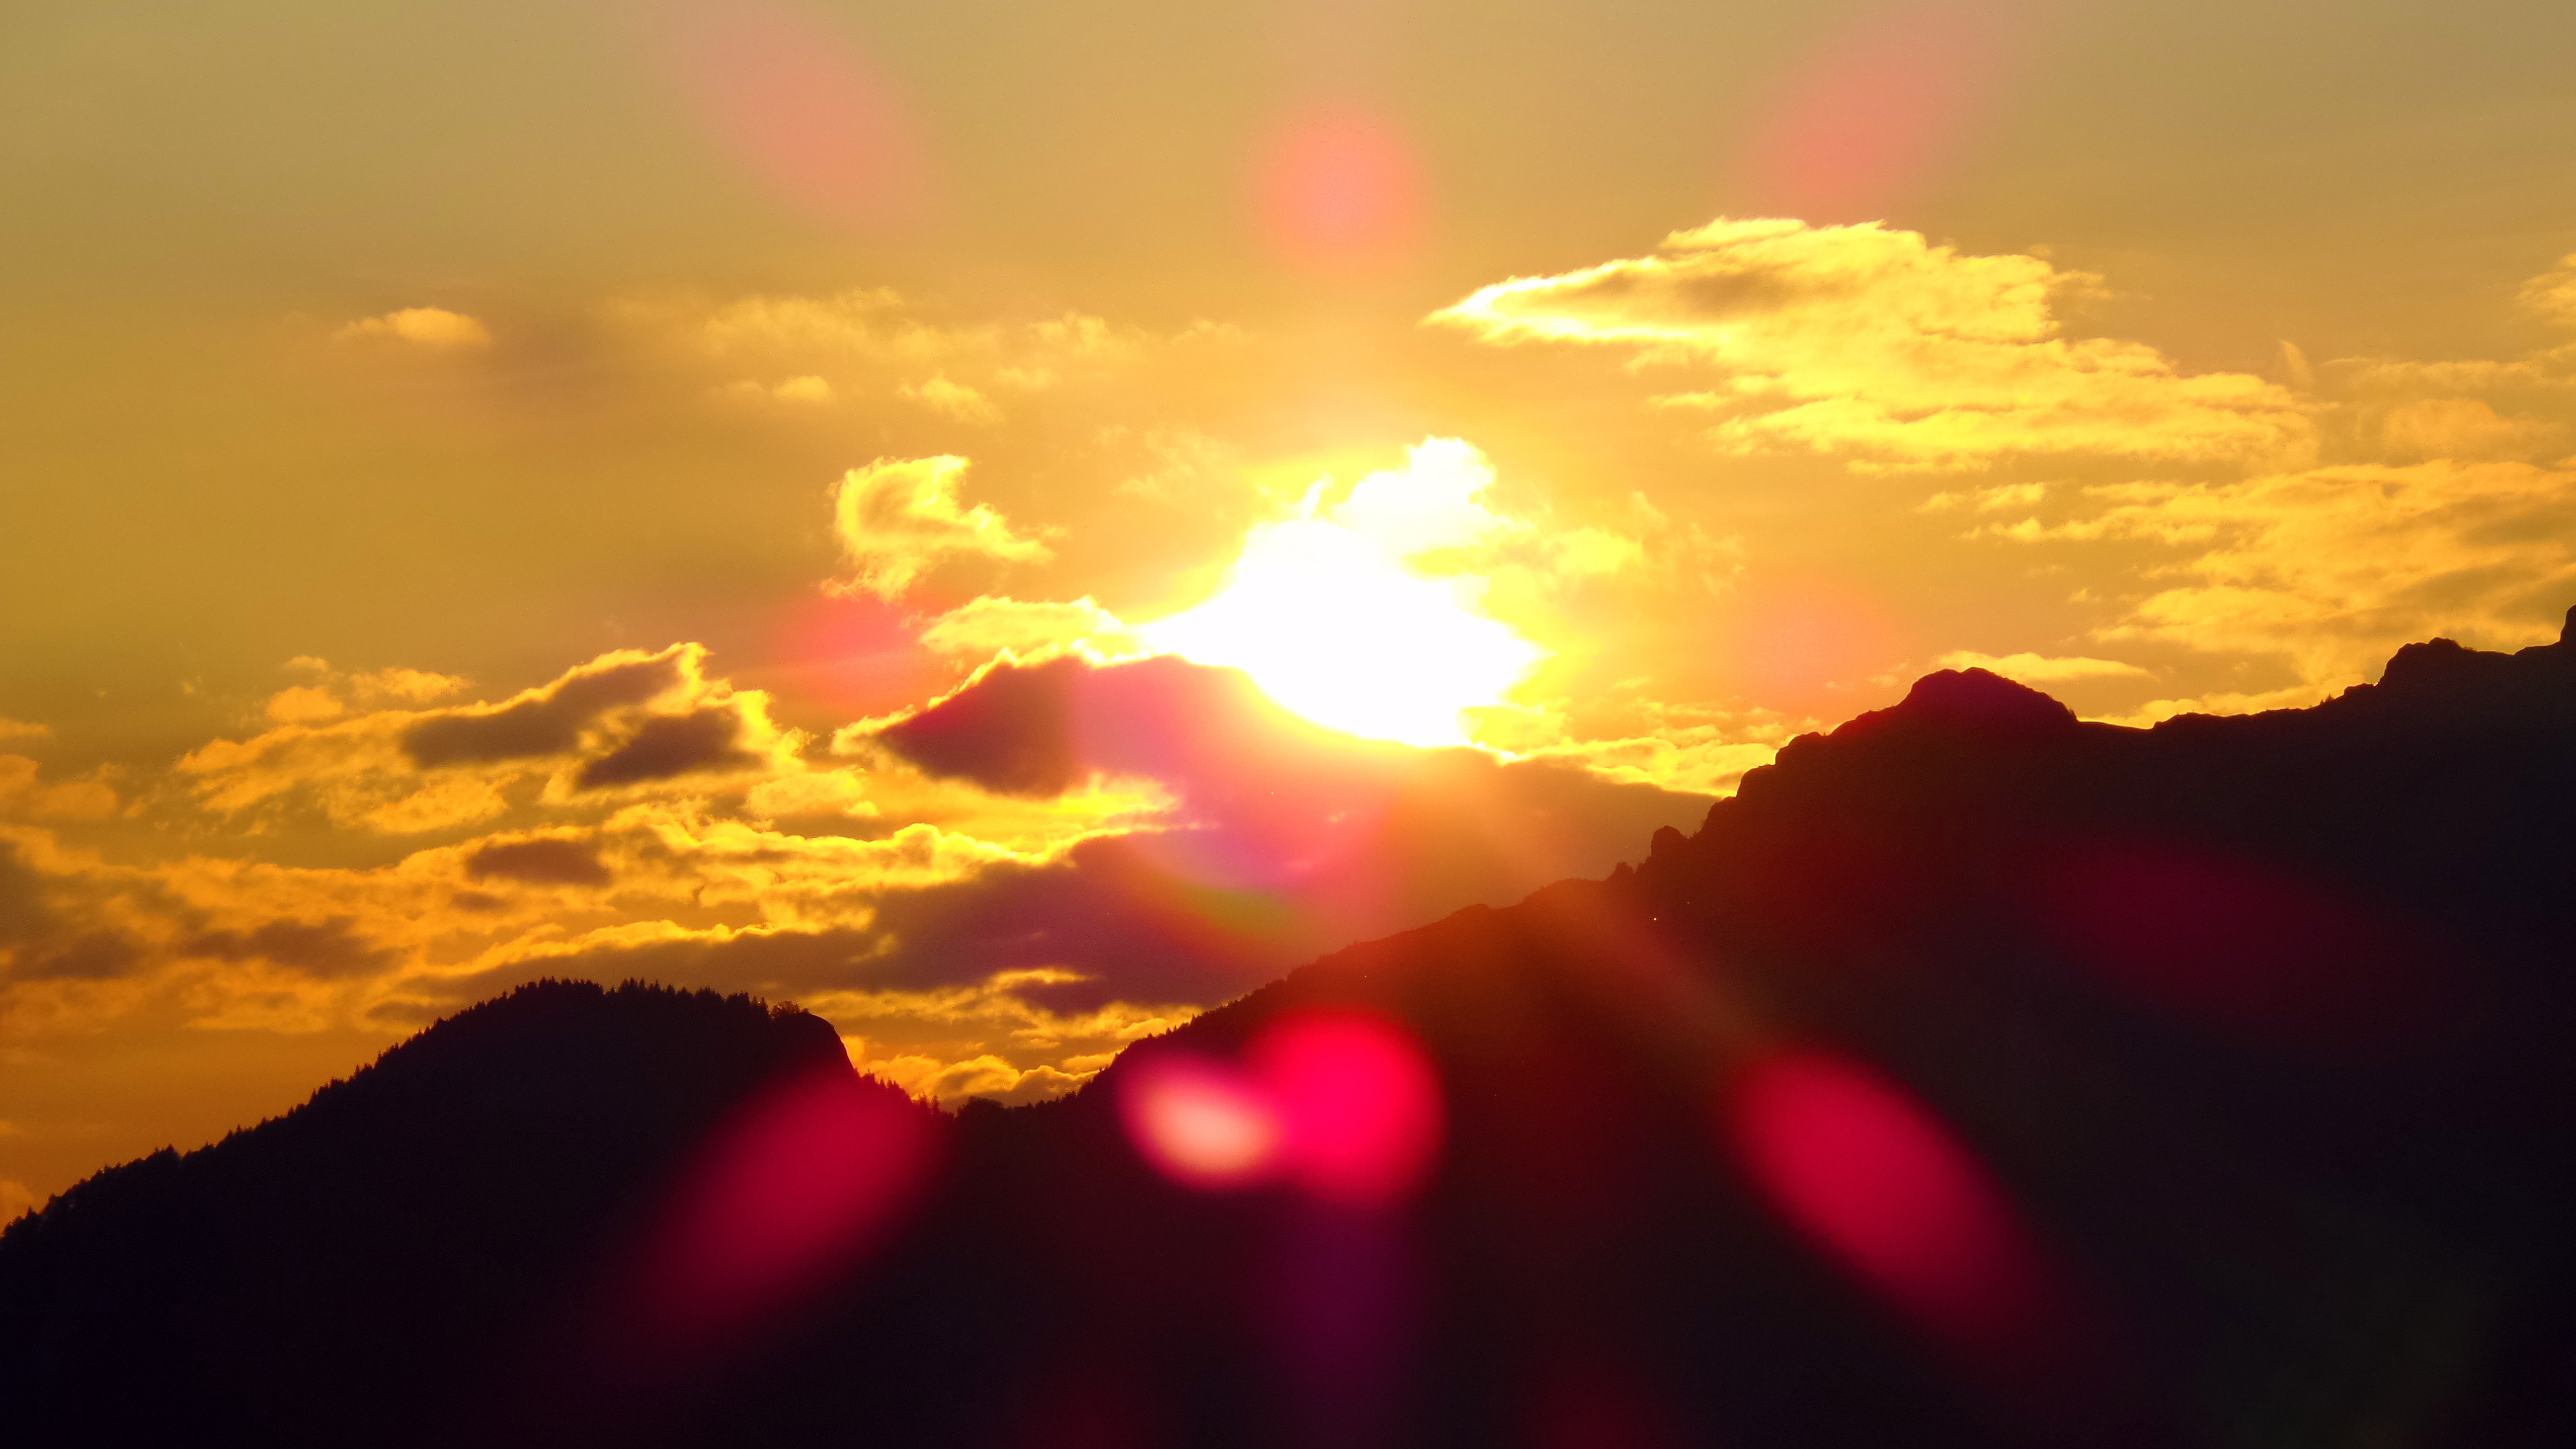
horizon, silhouette, mountain, cloud, sky, sun, sunrise, sunset, sunlight, morning, dawn, atmosphere, dusk, evening, clouds, afterglow, red sky at morning